Mary Collins Whiting

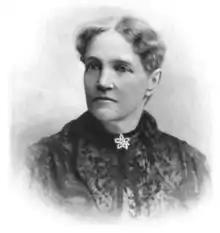
Mary Collins Whiting

Whiting remained a lifelong student and reader, with broad knowledge of the history of the world and its literature. Her leisure hours were largely given to research along lines adding to her knowledge of social and economic conditions, literature and history, and of the world's philanthropic movements, continually enriching her understanding of the great movements of the world and the thoughts of its best writers. She had in her home a large number of interesting relics, many of which descended from previous generations, including an embellished powder horn bearing the date 1764, as well as the first revolver manufactured by Colt. She also had a work basket that once belonged to Martha Washington; it was a wicker piece in the form of a swan and came to her through Lord and Lady Hare's family, to whom Martha Washington had presented it.